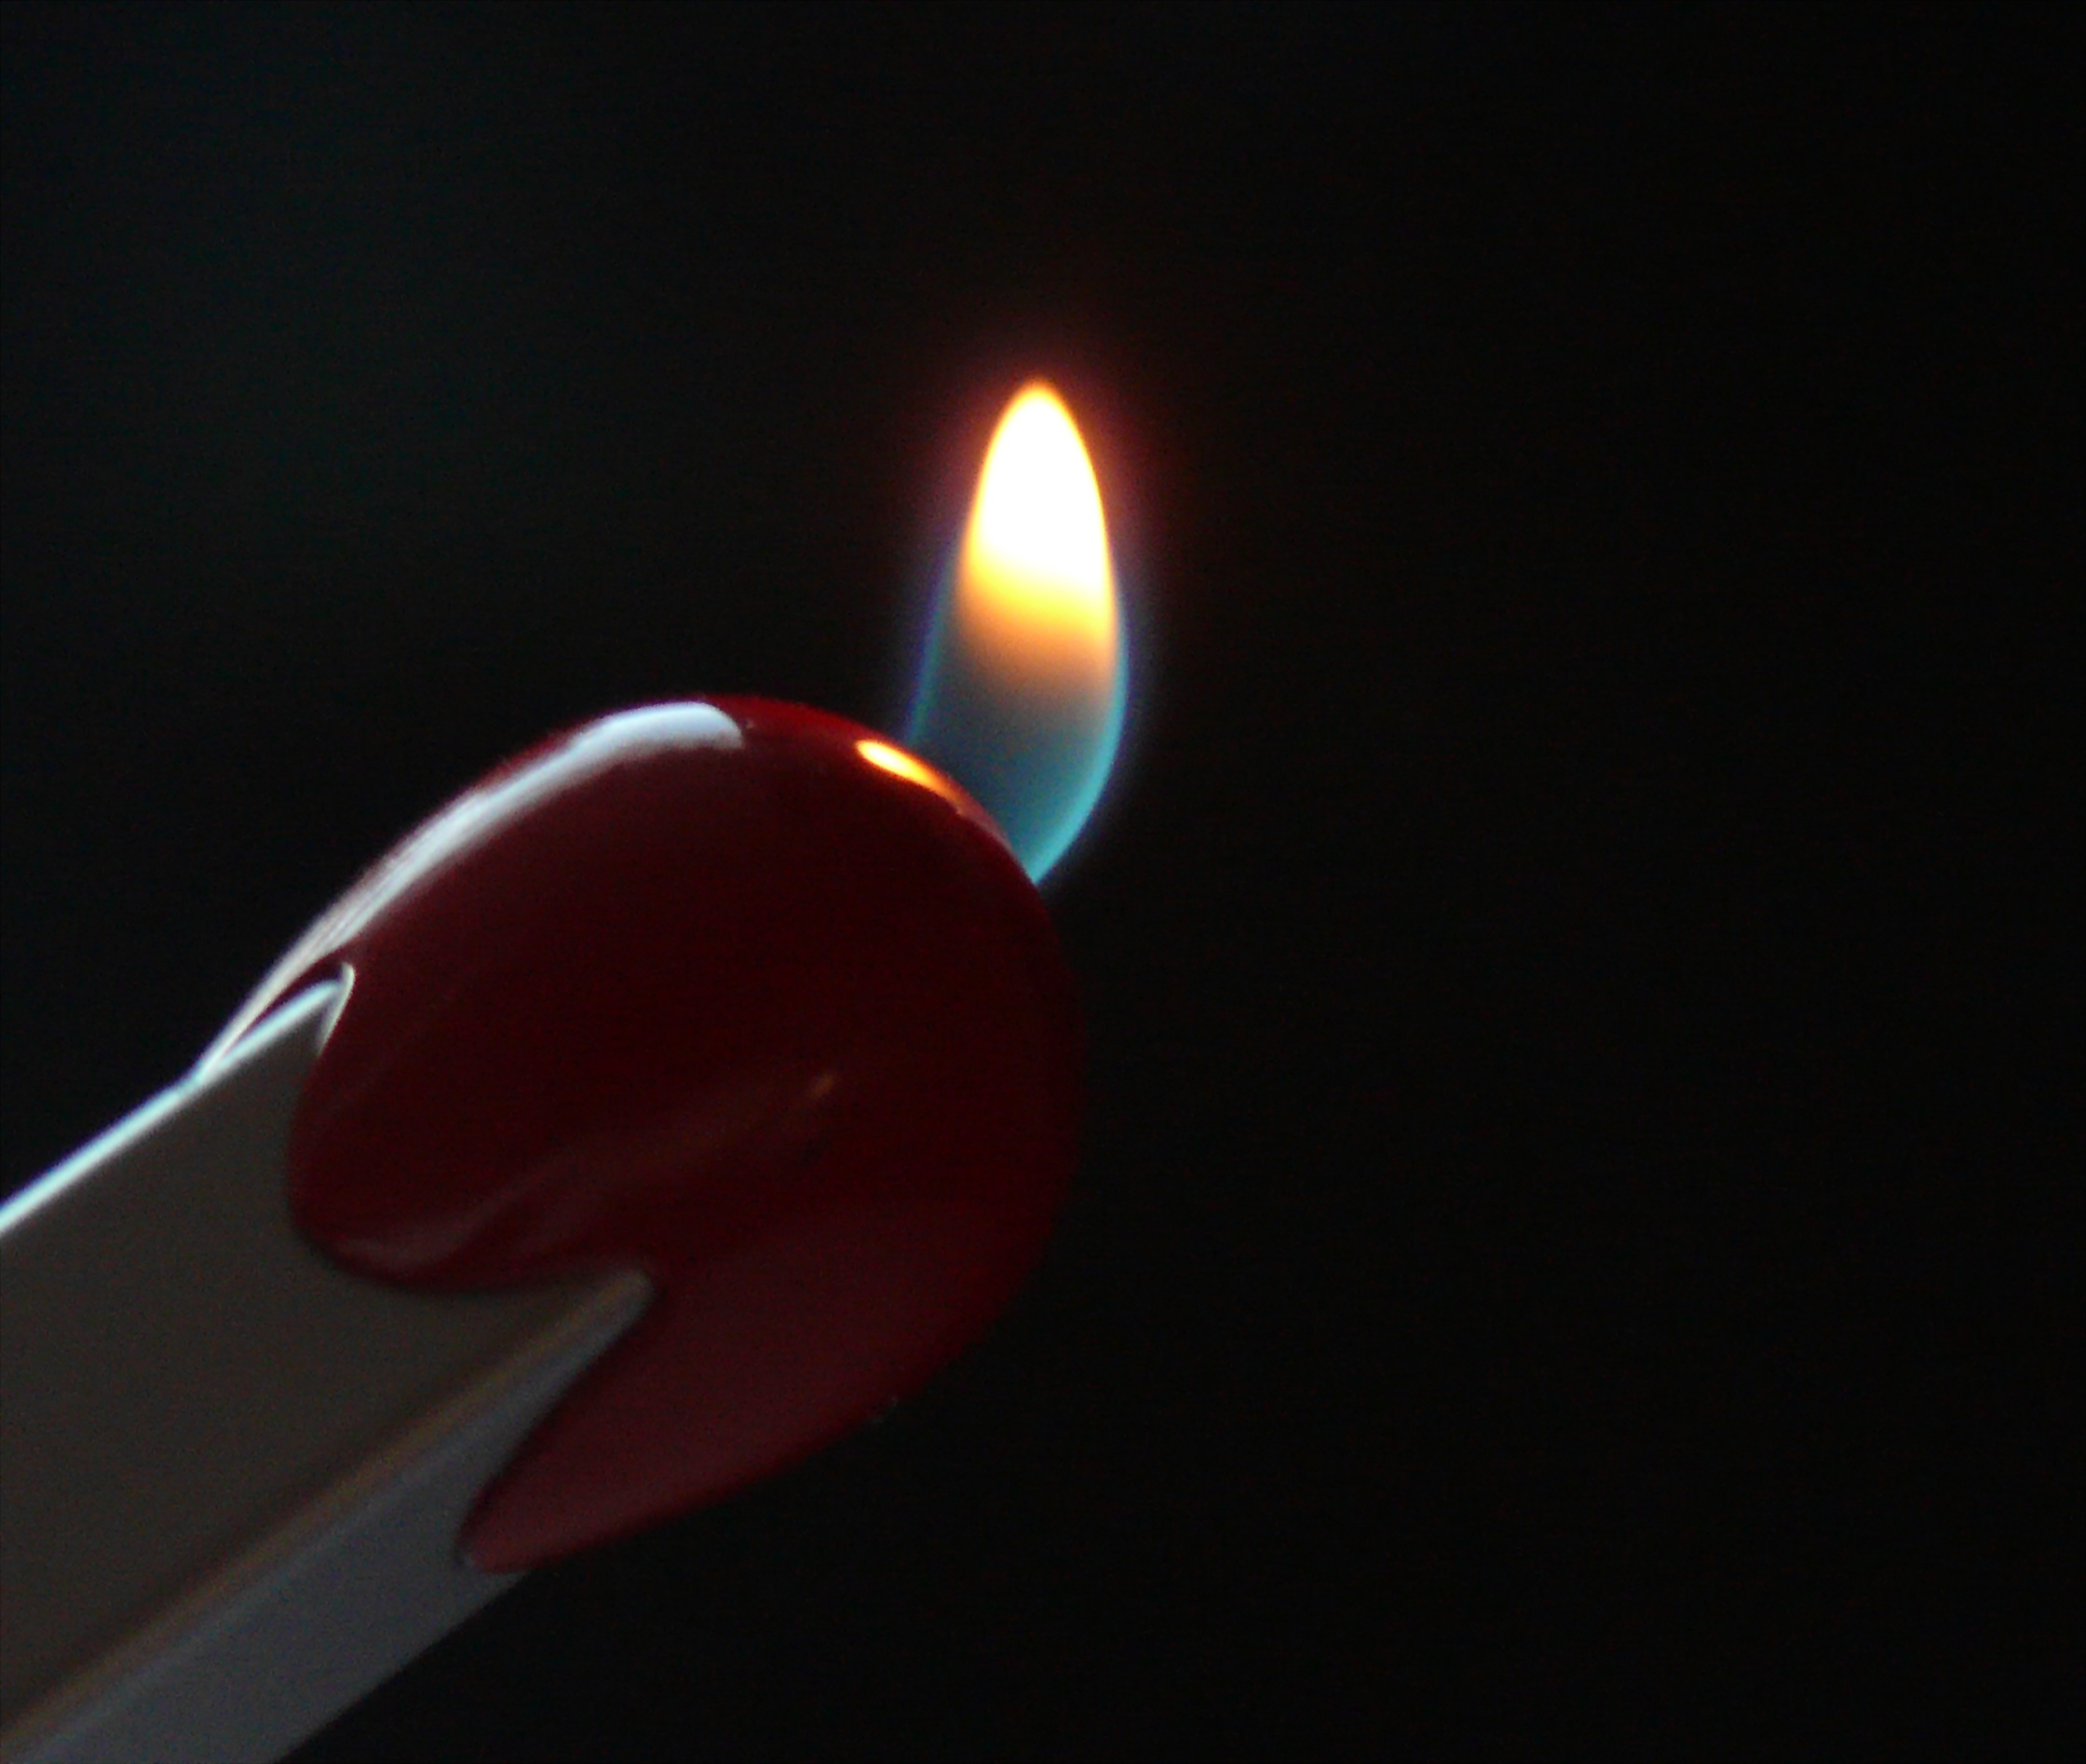
light, warm, red, flame, fire, lighting, heat, burn, lighter, hot, bill, zippo, ignition, burns